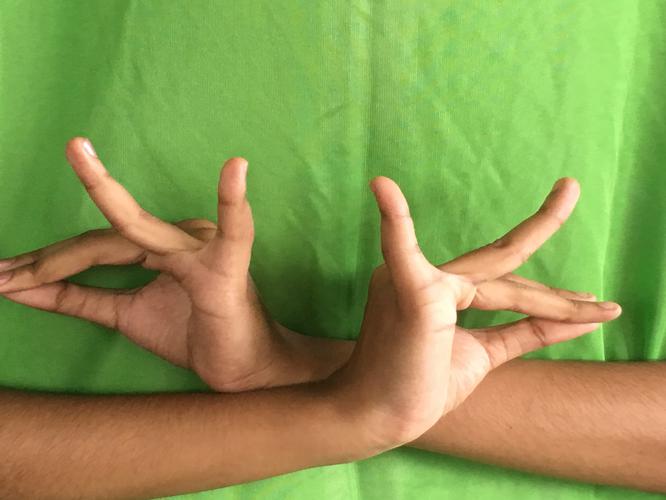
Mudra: Katakavardhana
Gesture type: double_hand